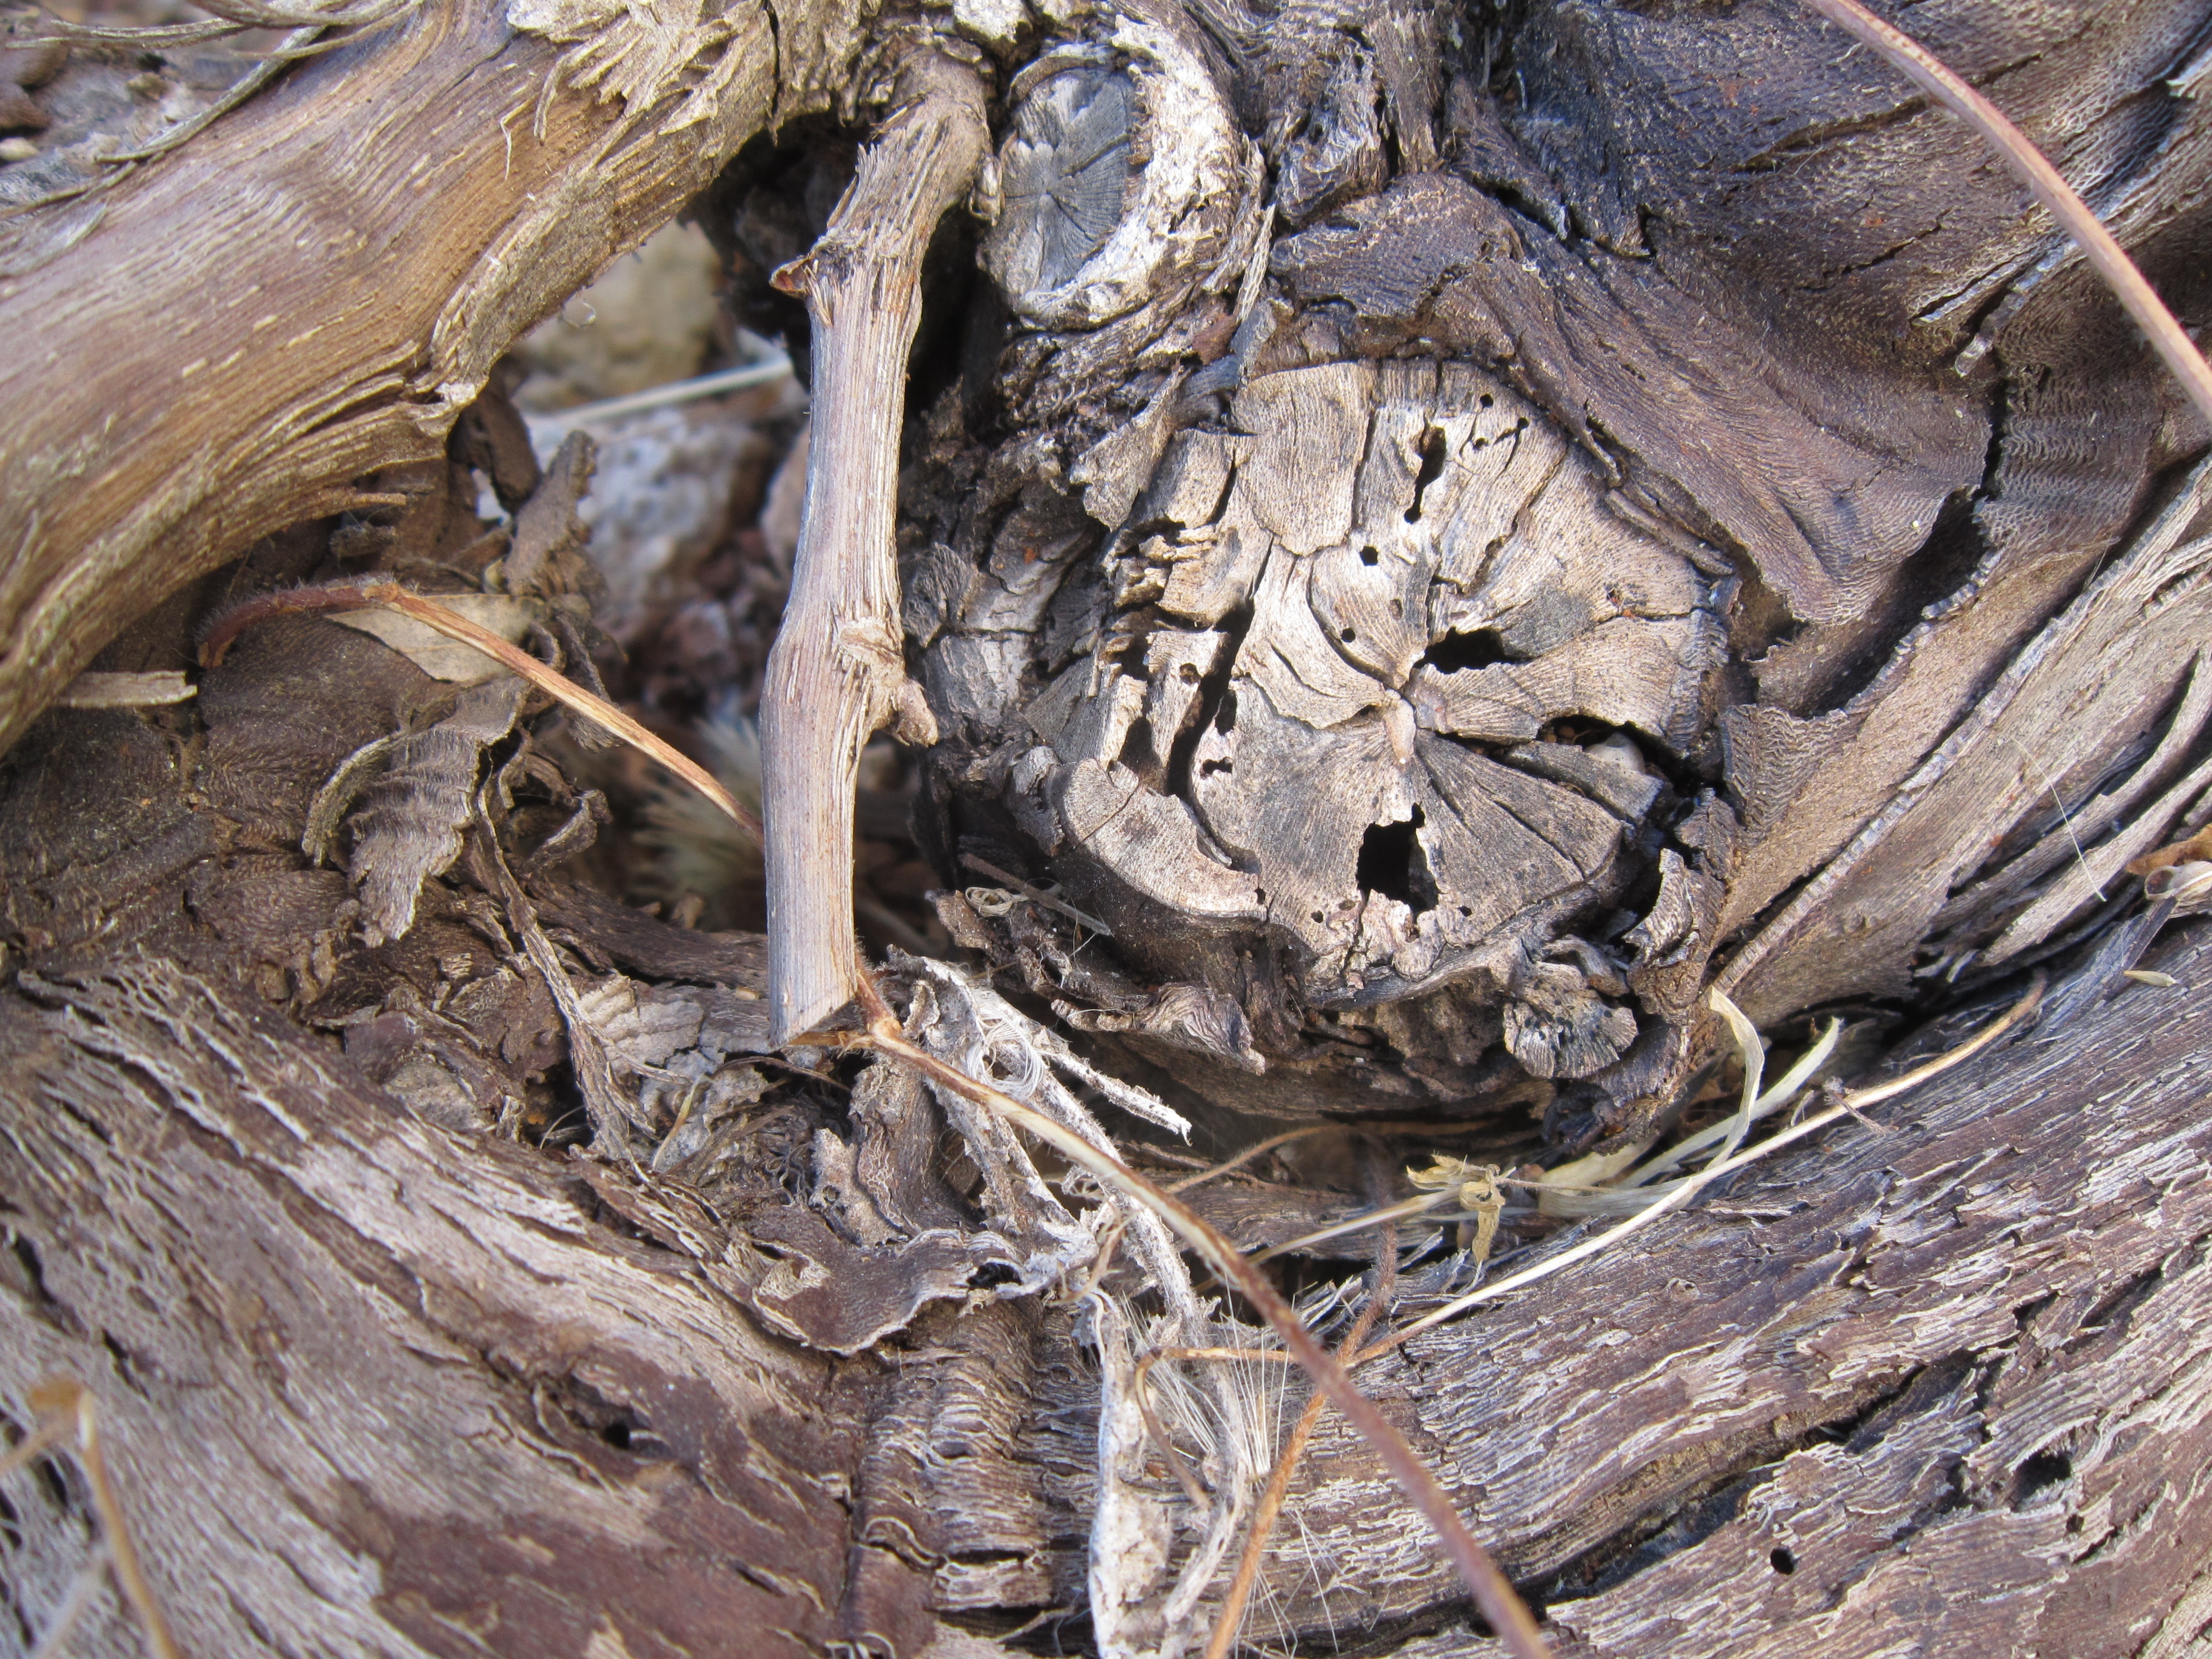
tree, nature, branch, structure, plant, wood, leaf, trunk, dry, wildlife, pattern, brown, fauna, root, background, gnarled, woody plant